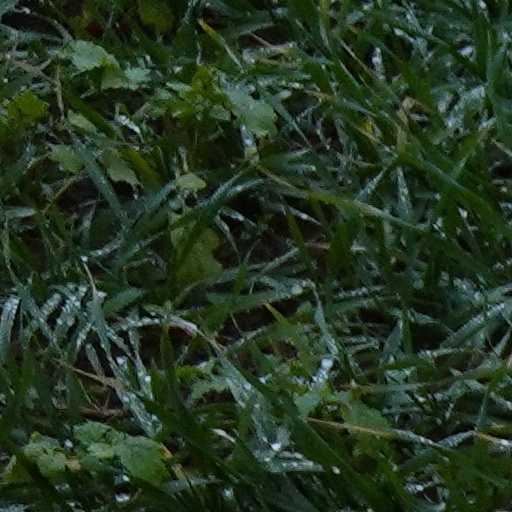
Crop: wheat